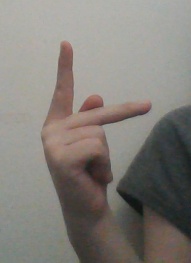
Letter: dha